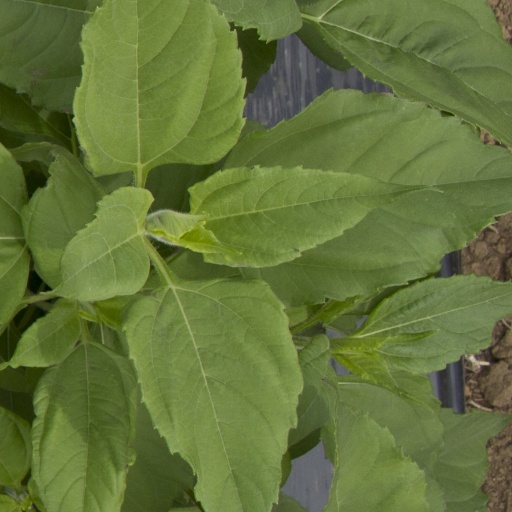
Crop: Jerusalem artichoke